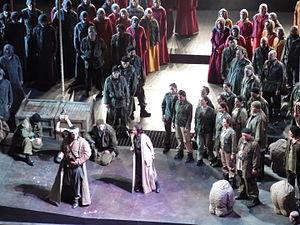
Attila est un opéra en un prologue et trois actes de Giuseppe Verdi, sur un livret de Temistocle Solera tiré de la tragédie de Zacharias Werner, Attila, König der Hunnen, et créé au Teatro la Fenice de Venise le 17 mars 1846.